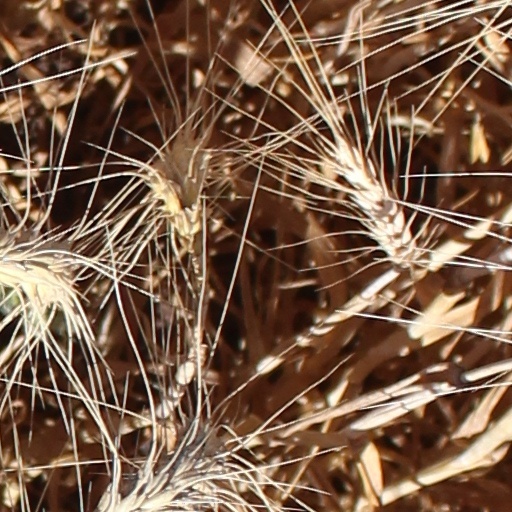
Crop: wheat